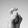
ASL letter: X